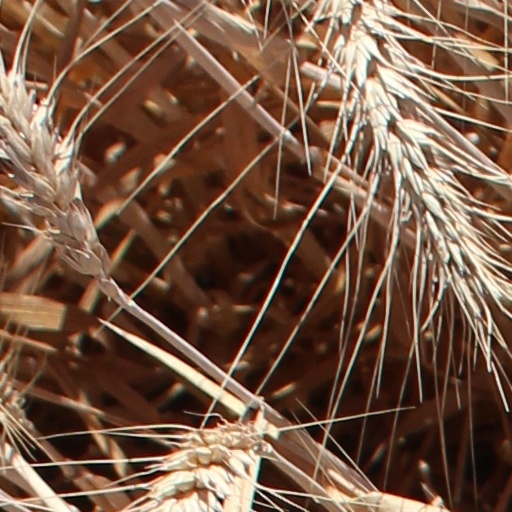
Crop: wheat